2011 Auto Club 400

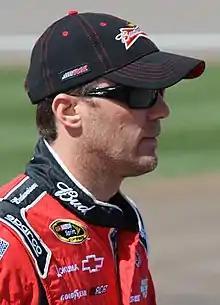
Kevin Harvick won the race.

Three practice sessions were held before the race; the first on Friday, which lasted only 45 minutes after a rain delay. The second and third were both on Saturday afternoon, and lasted 45 and 60 minutes long. David Reutimann was quickest with a time of 38.680 seconds in the first session, 0.263 seconds faster than Denny Hamlin. Greg Biffle was just off Hamlin's pace, followed by Brad Keselowski, Jamie McMurray, and Kasey Kahne. Montoya was seventh, still within a second of Reutimann's time.